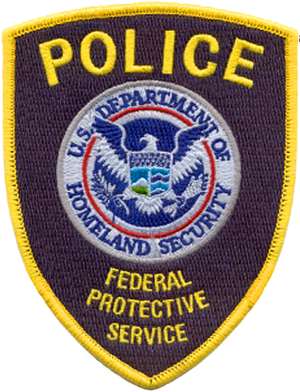
Le Service fédéral de protection est aux États-Unis la police de sécurité en uniforme du Département de la Sécurité intérieure des États-Unis. Le FPS est l'agence fédérale responsable de la protection et du respect de la loi dans les installations de l'administration des services généraux soit plus de 9000 édifices, et leurs occupants.